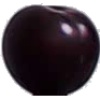
Label: Cherry Wax Black 1